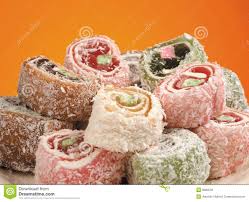
Yemek: lokum